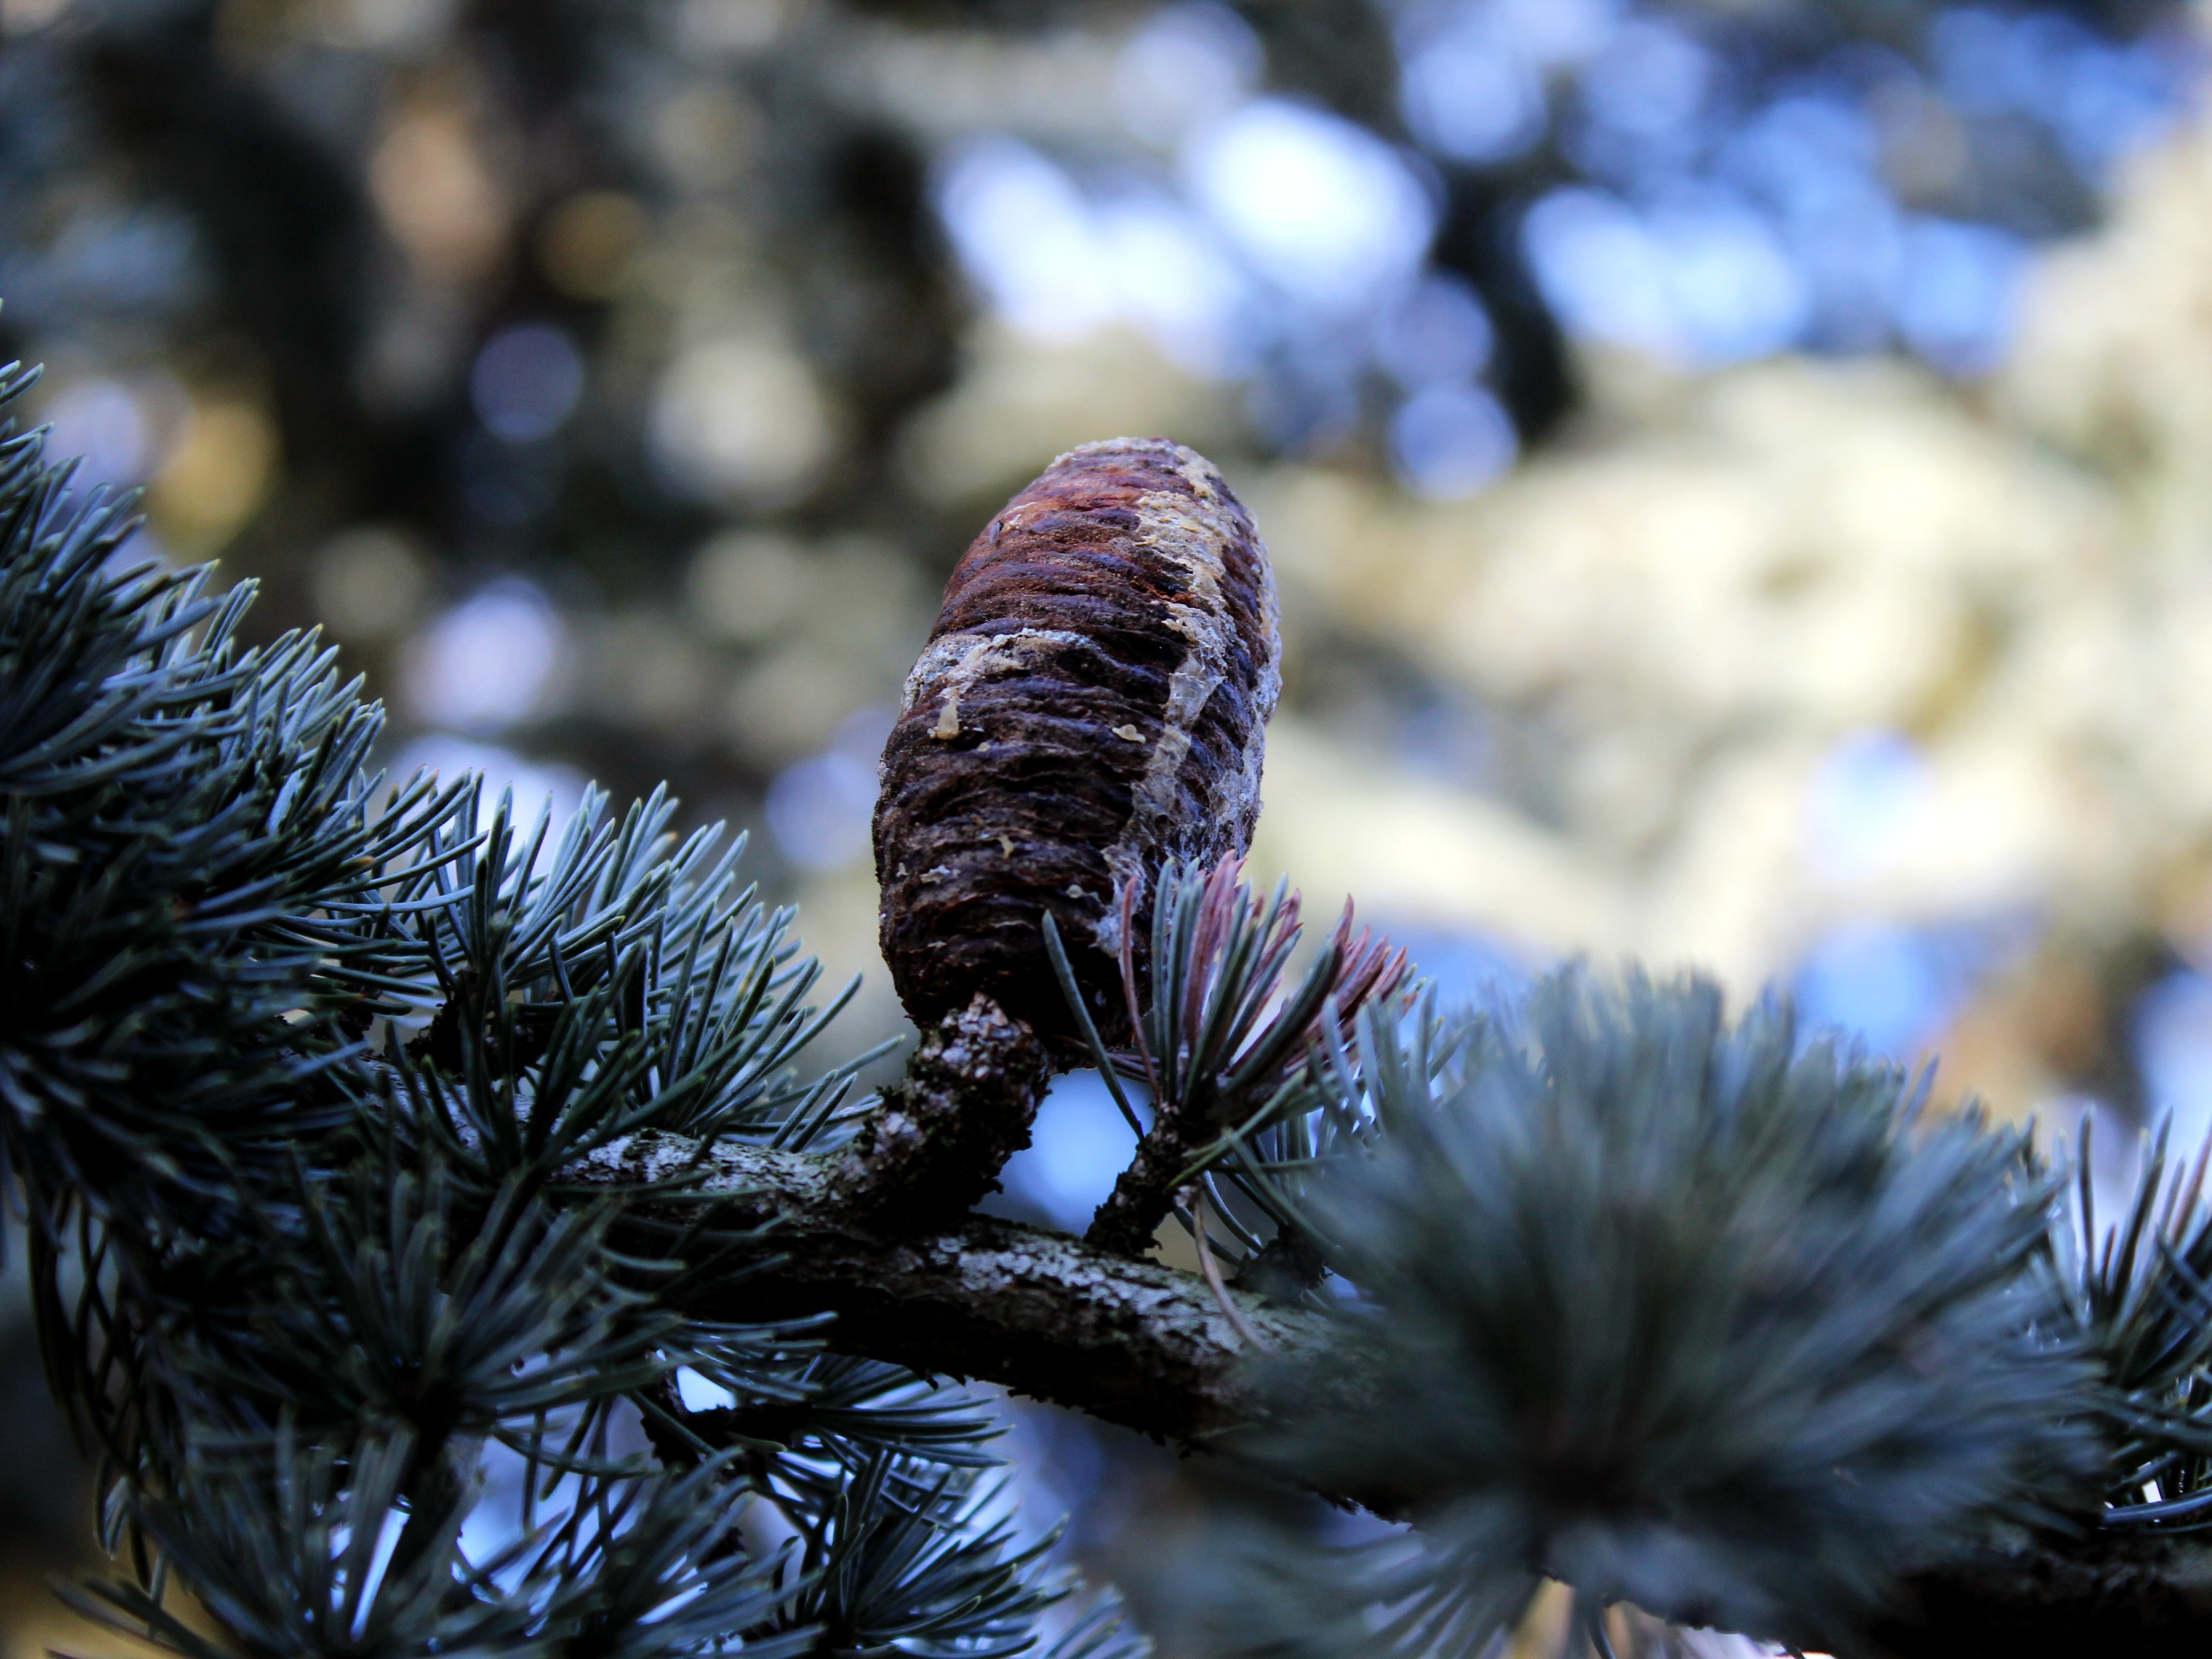
tree, nature, branch, winter, plant, photography, leaf, flower, frost, green, insect, blue, fir, close, flora, fauna, invertebrate, conifer, close up, tap, needles, mood, pine cones, macro photography, tannenzweig, woody plant